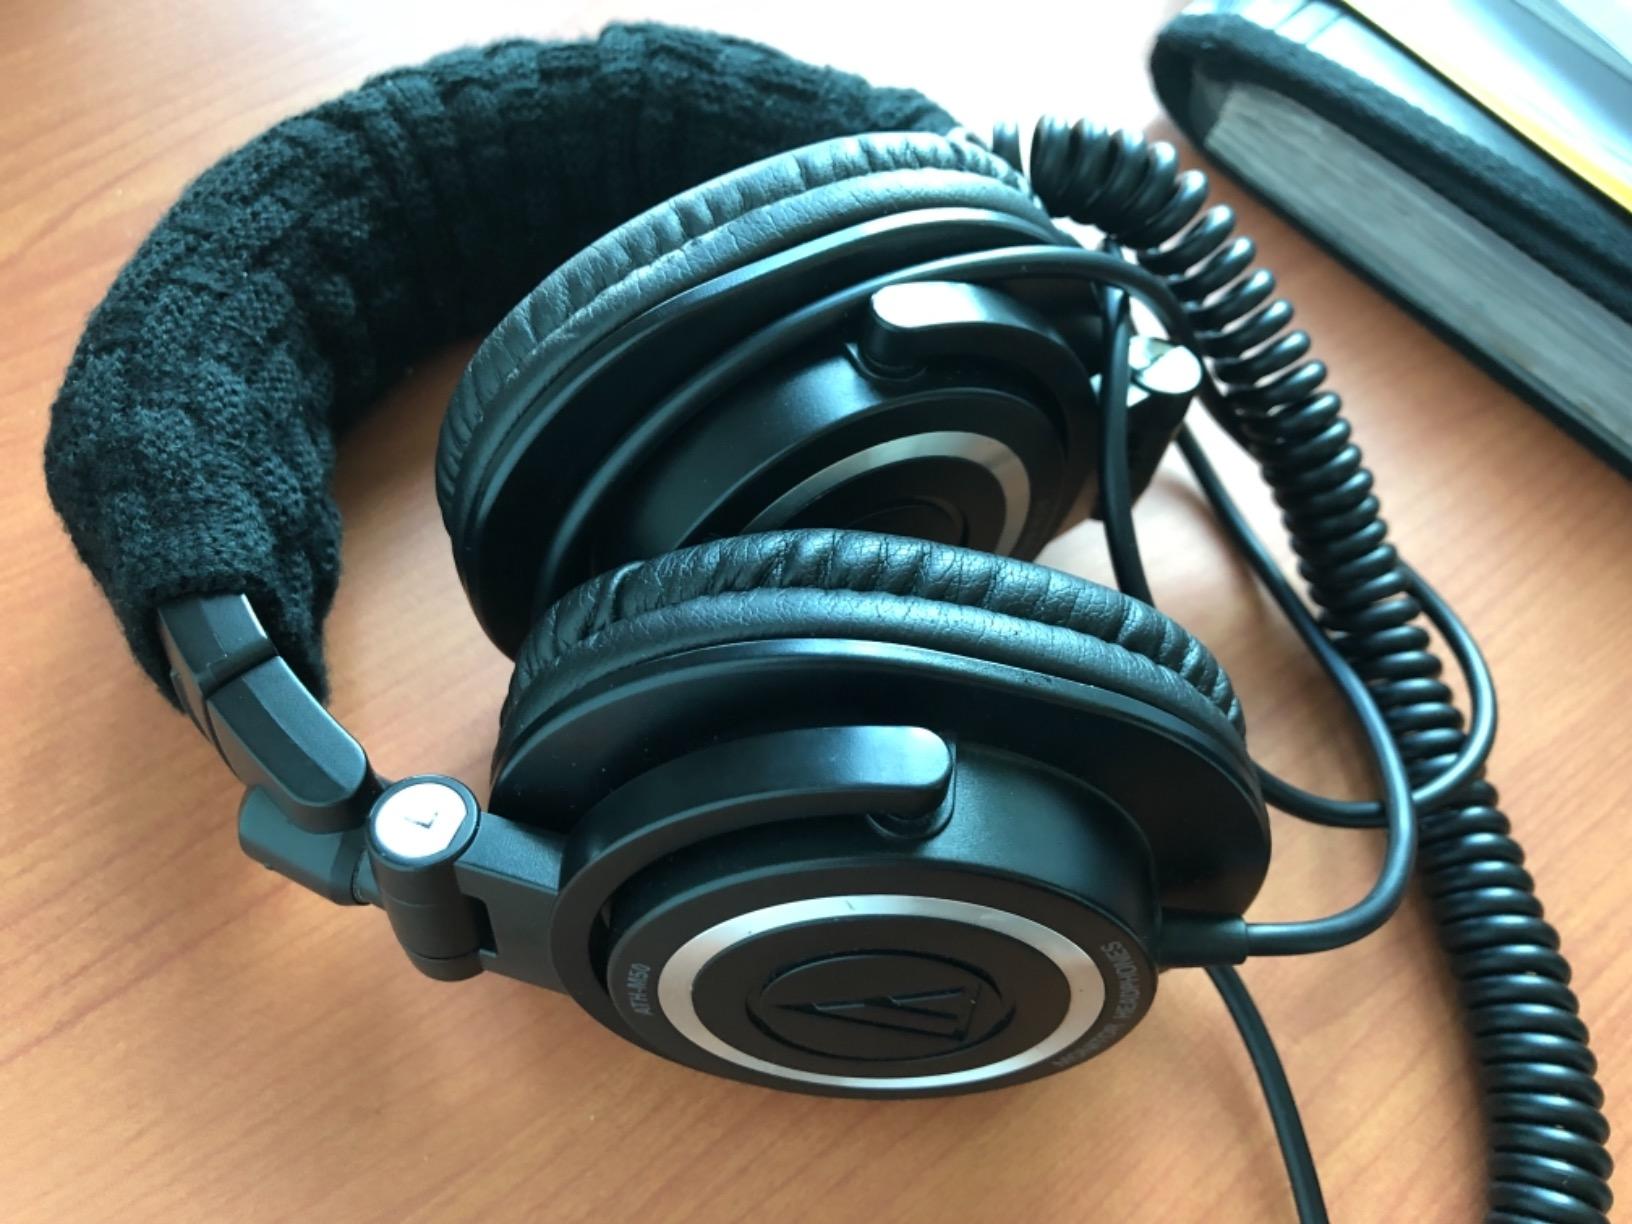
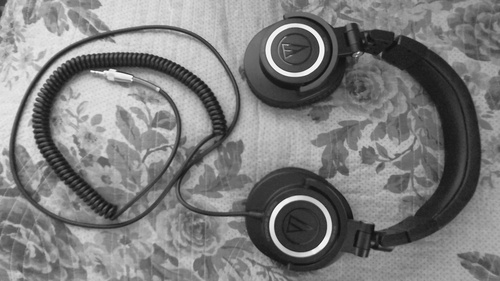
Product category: headphones
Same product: yes